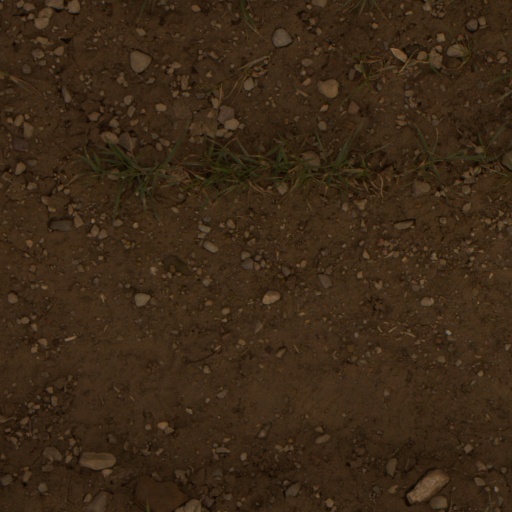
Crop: wheat